Steve Rodby

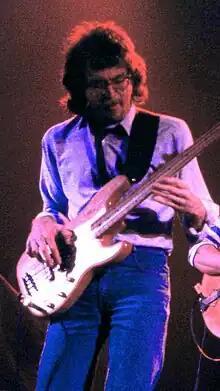
Steve Rodby. Photo by Pino d'Amico

Steve Rodby (born December 9, 1954, in Joliet, Illinois) is an American jazz bassist and producer known for his time with the Pat Metheny Group.